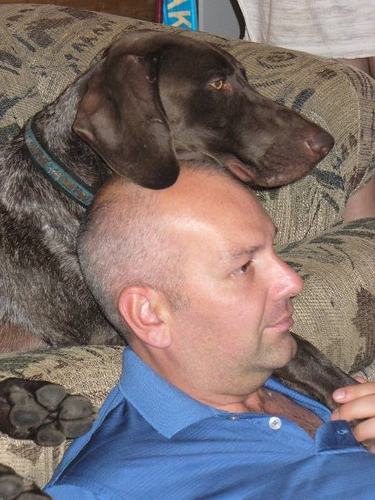
Animal: dog
Breed: german_shorthaired